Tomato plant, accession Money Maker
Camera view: horizontal (90 deg, fisheye); turntable rotation: 270 degrees
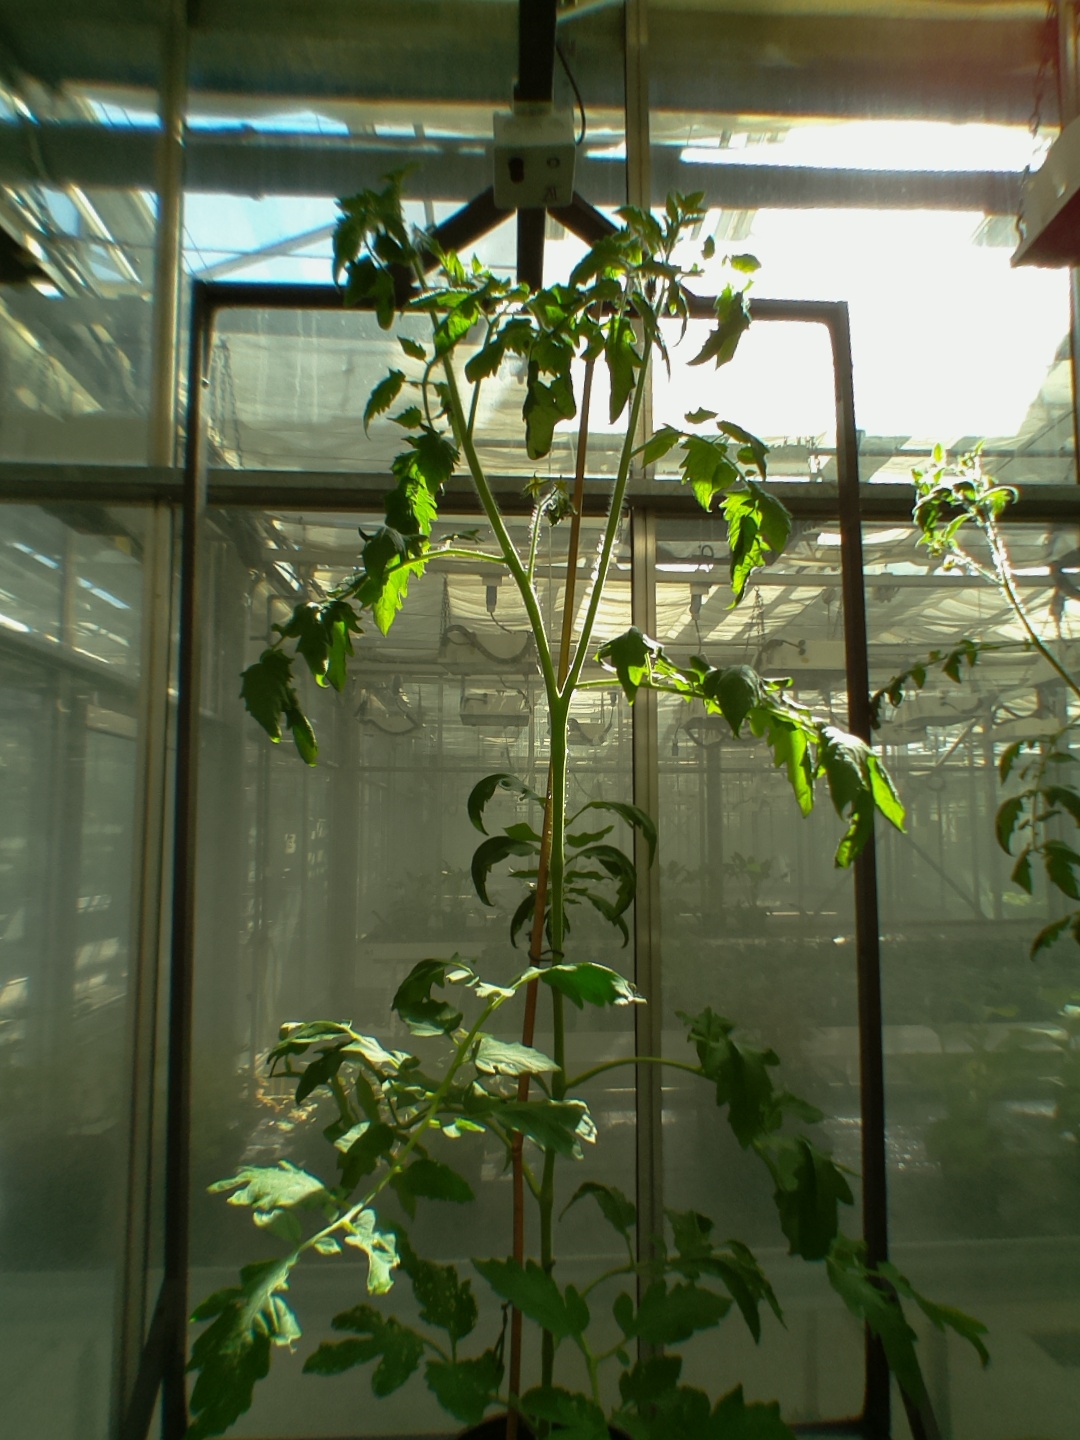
BBCH growth stage 62: 20%-30% of flowers open